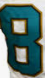
Number: 8